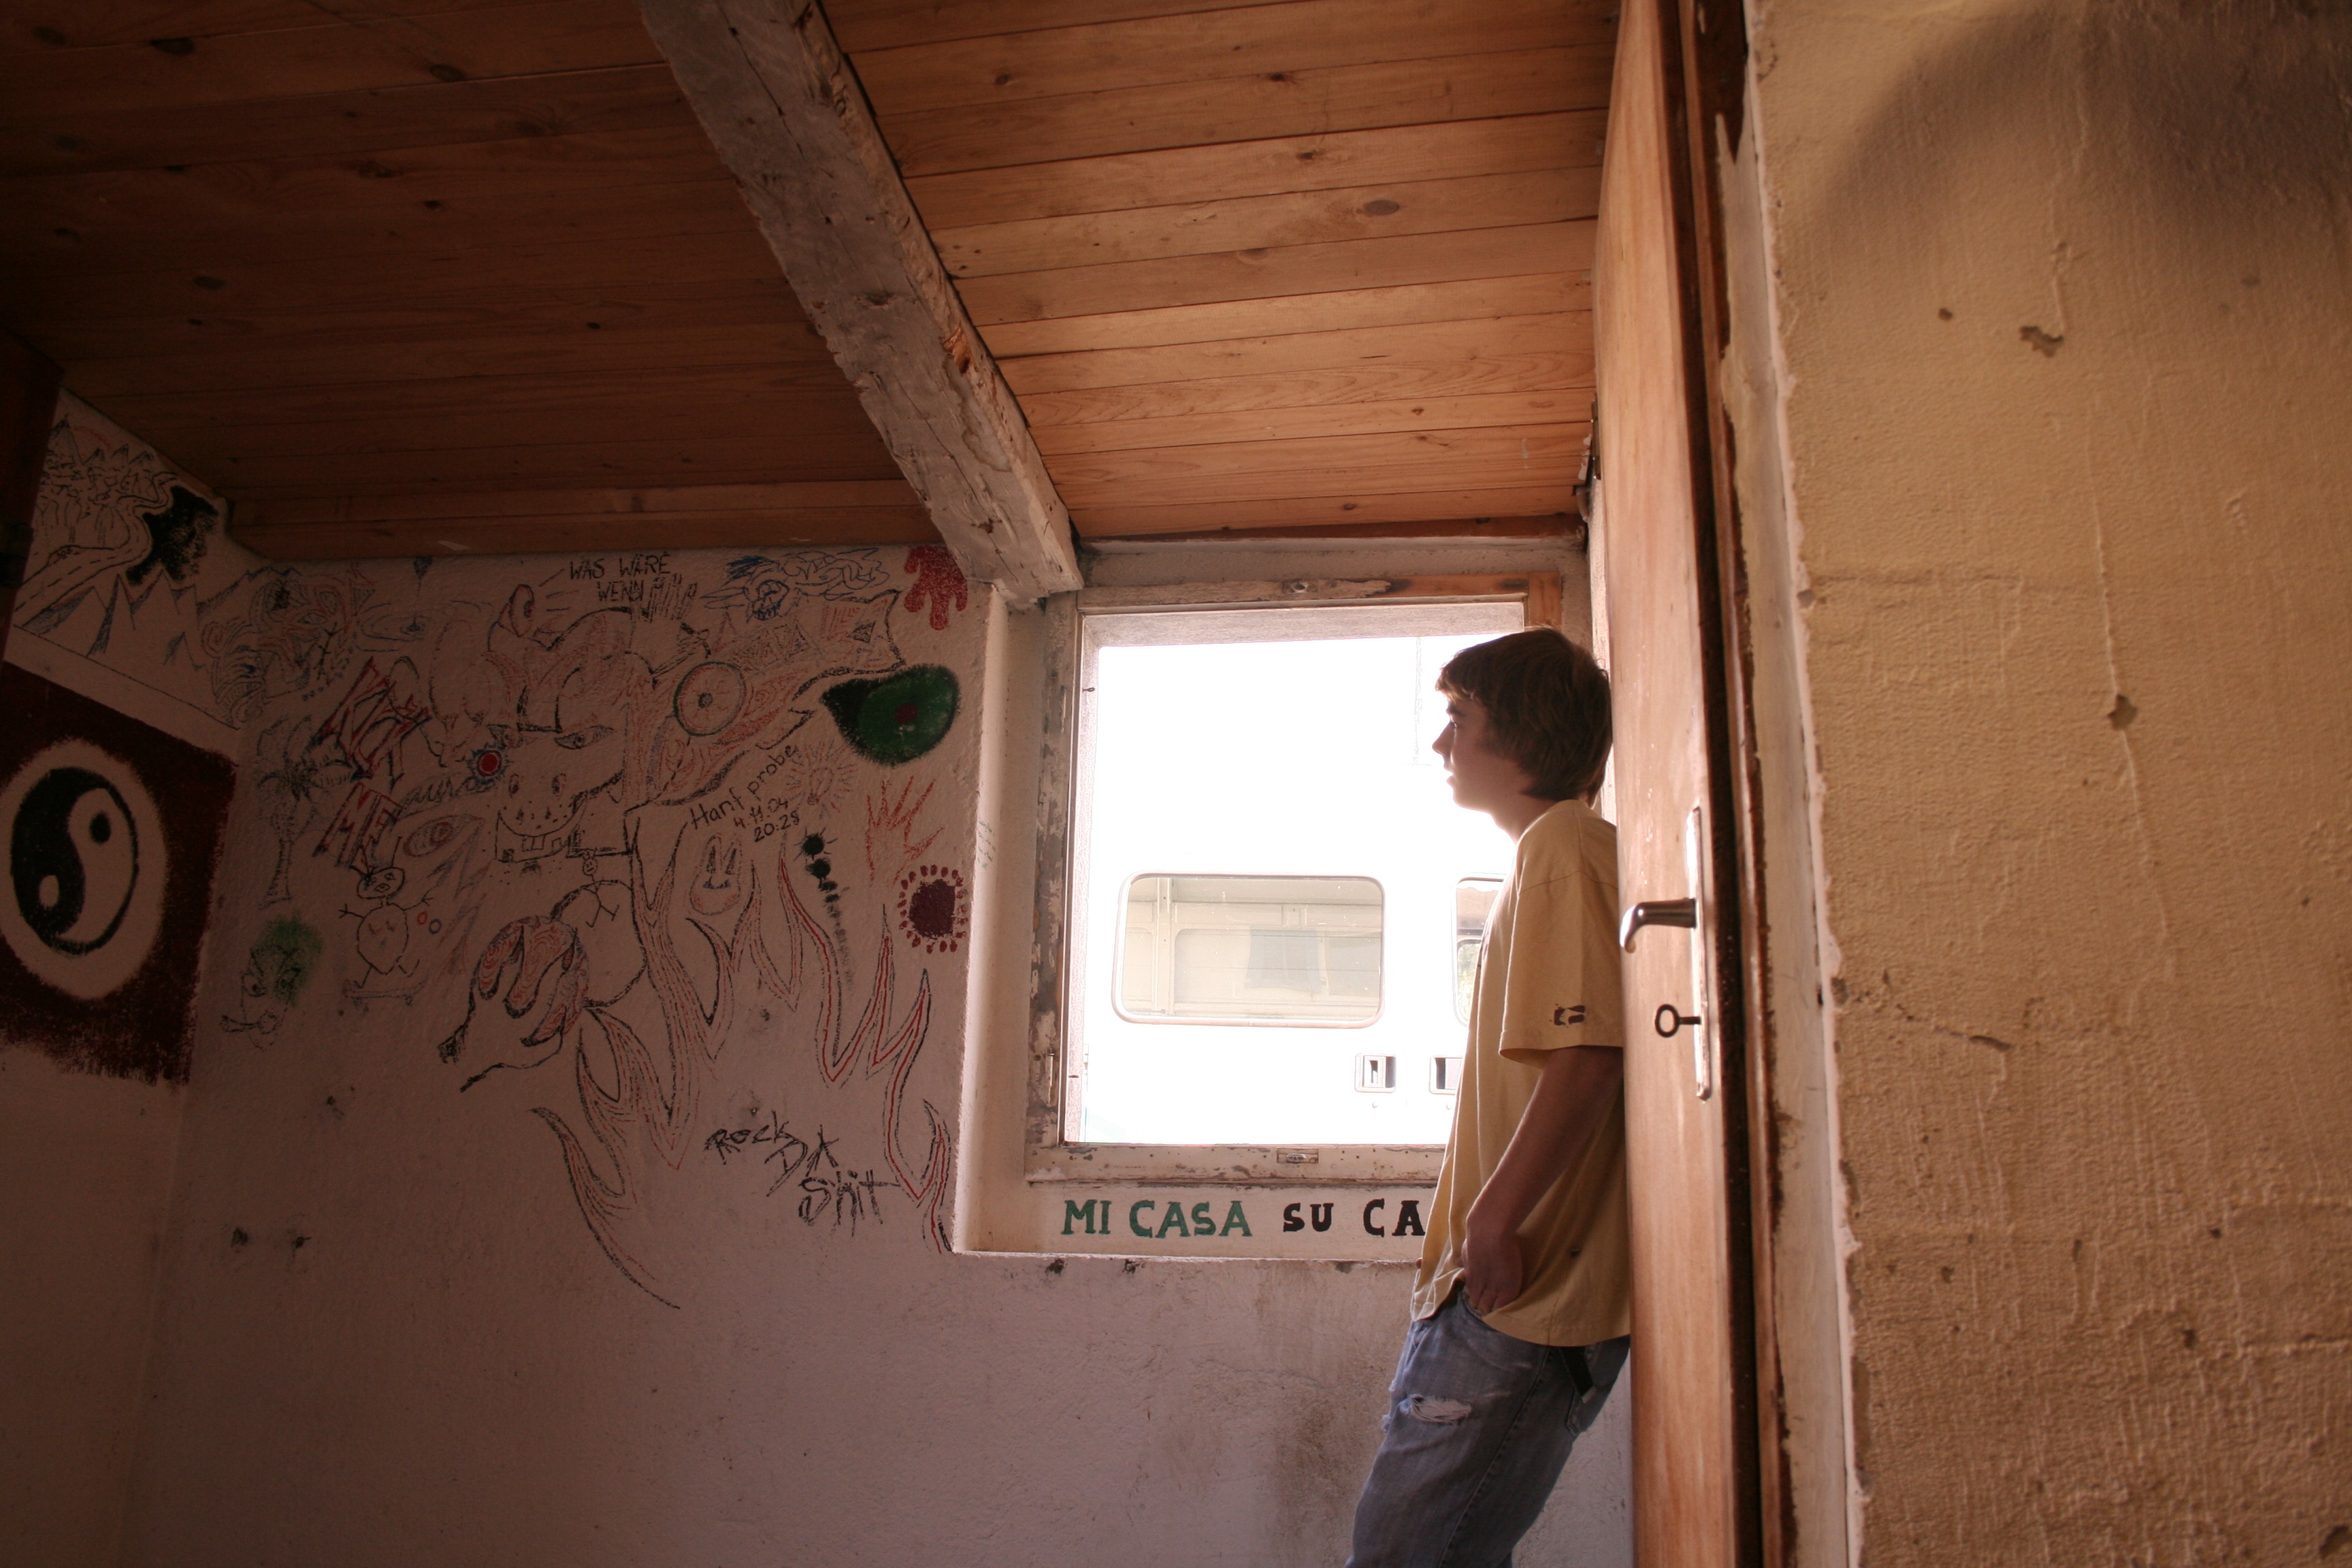
wood, house, floor, window, boy, home, wall, ceiling, calm, human, facade, room, teenager, interior design, lights, temple, bored, plaster